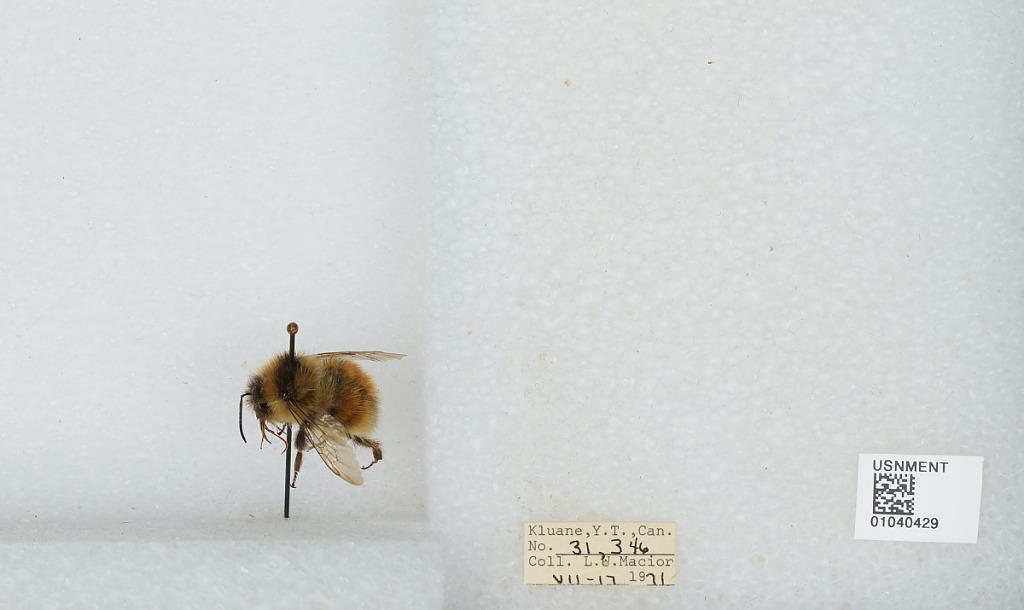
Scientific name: Bombus (Pyrobombus) sylvicola Kirby
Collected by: L. Macior
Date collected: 1971-7-17
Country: Canada
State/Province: Yukon Territory
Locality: Kluane
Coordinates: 60.75, -139.5